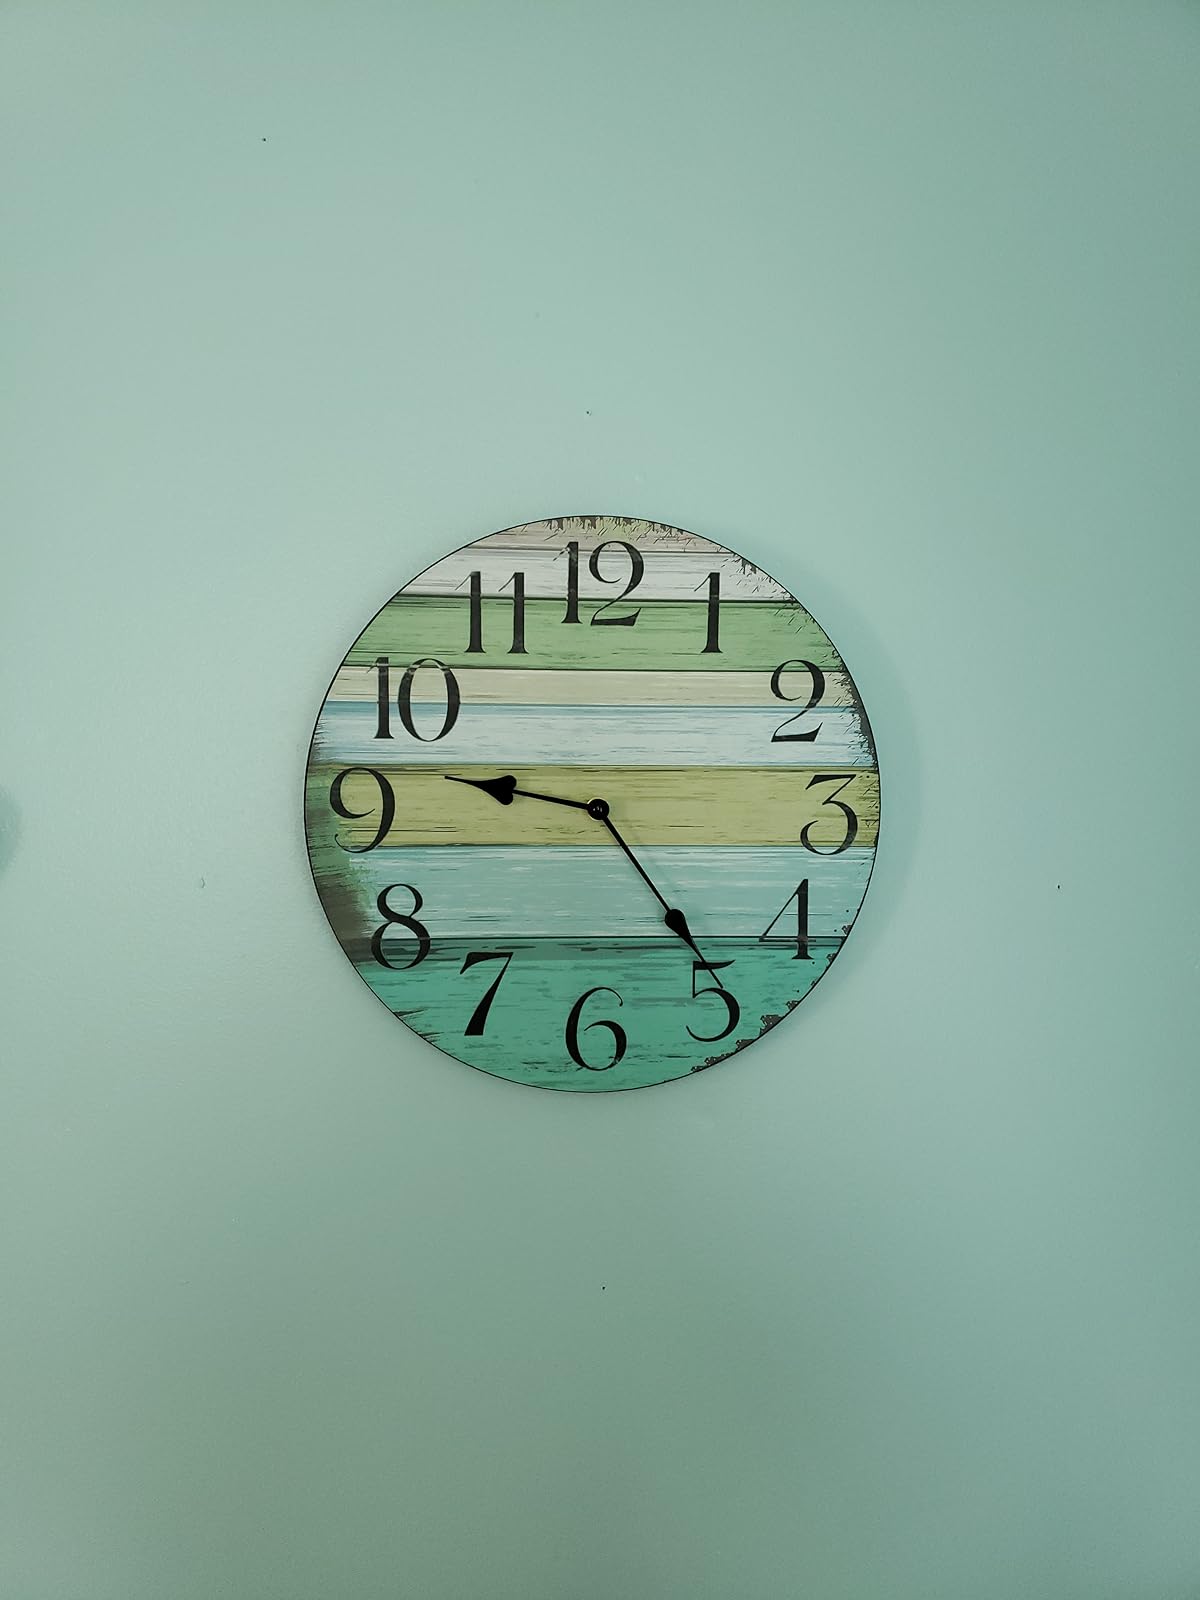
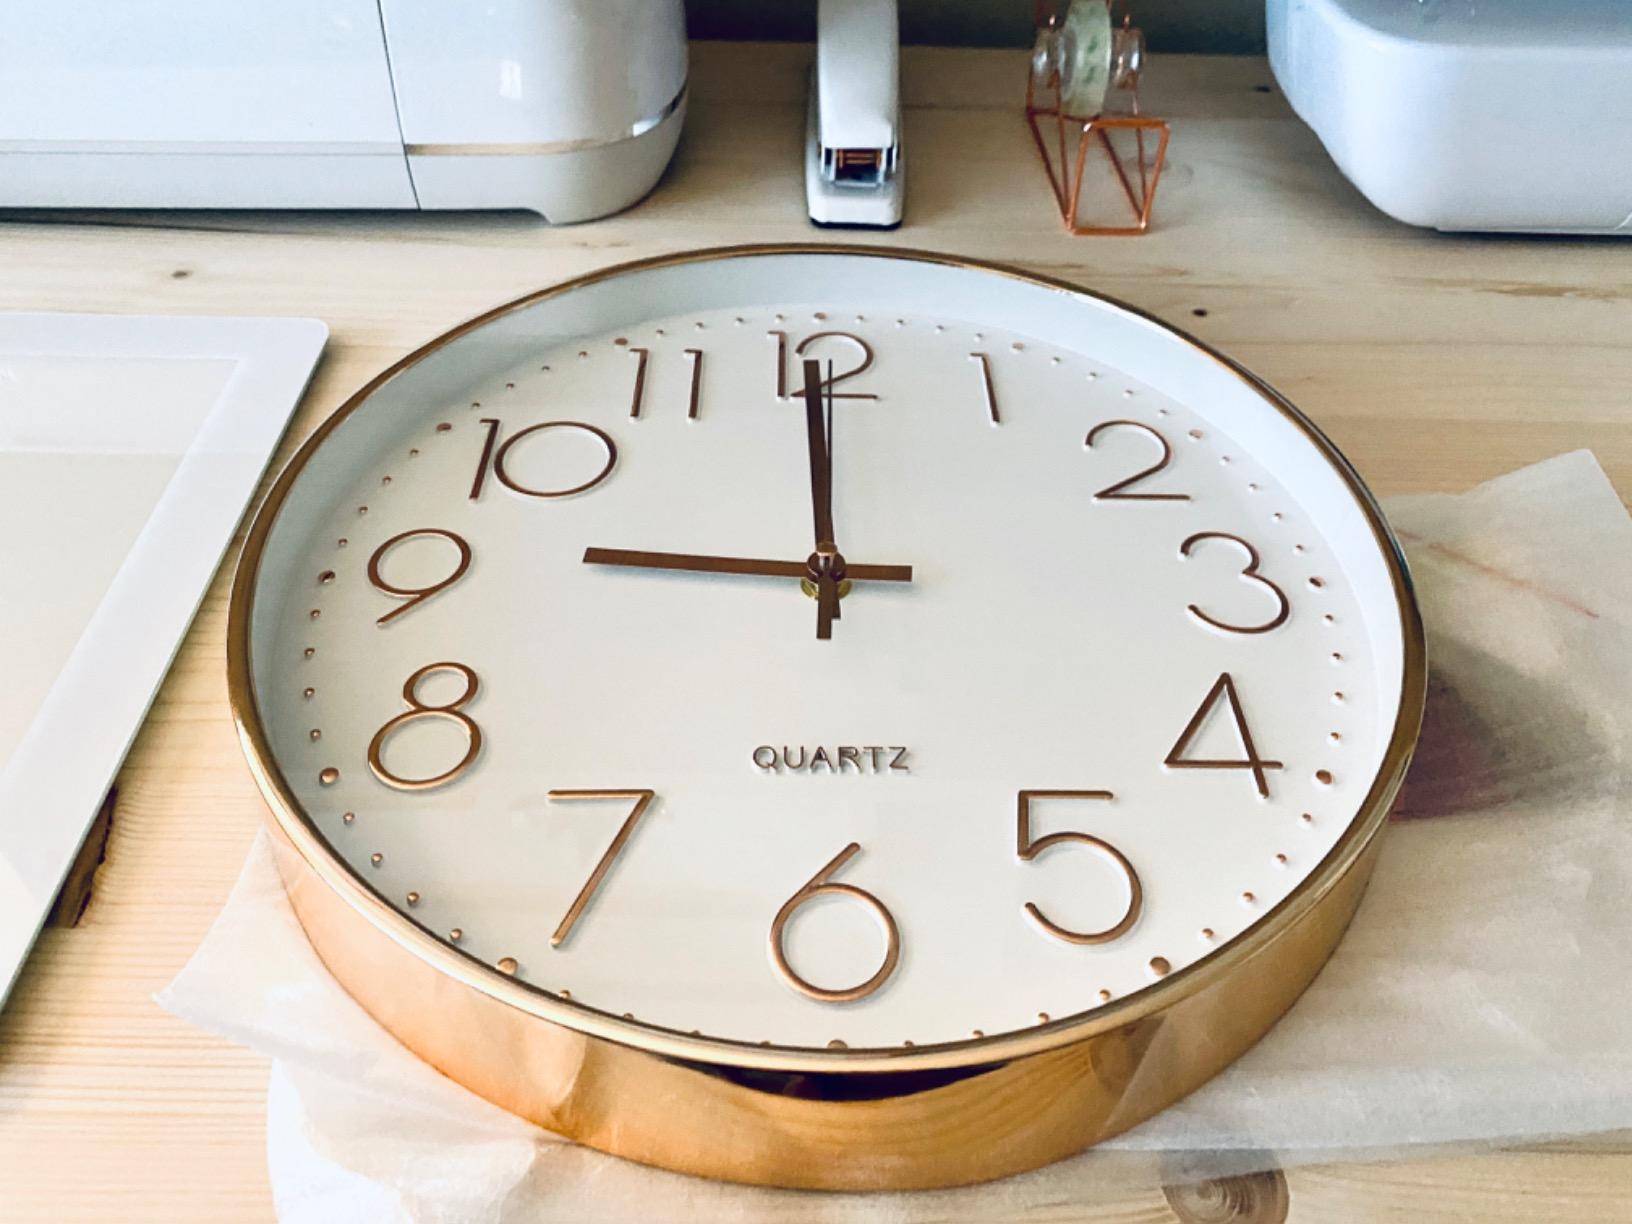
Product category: clock
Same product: no